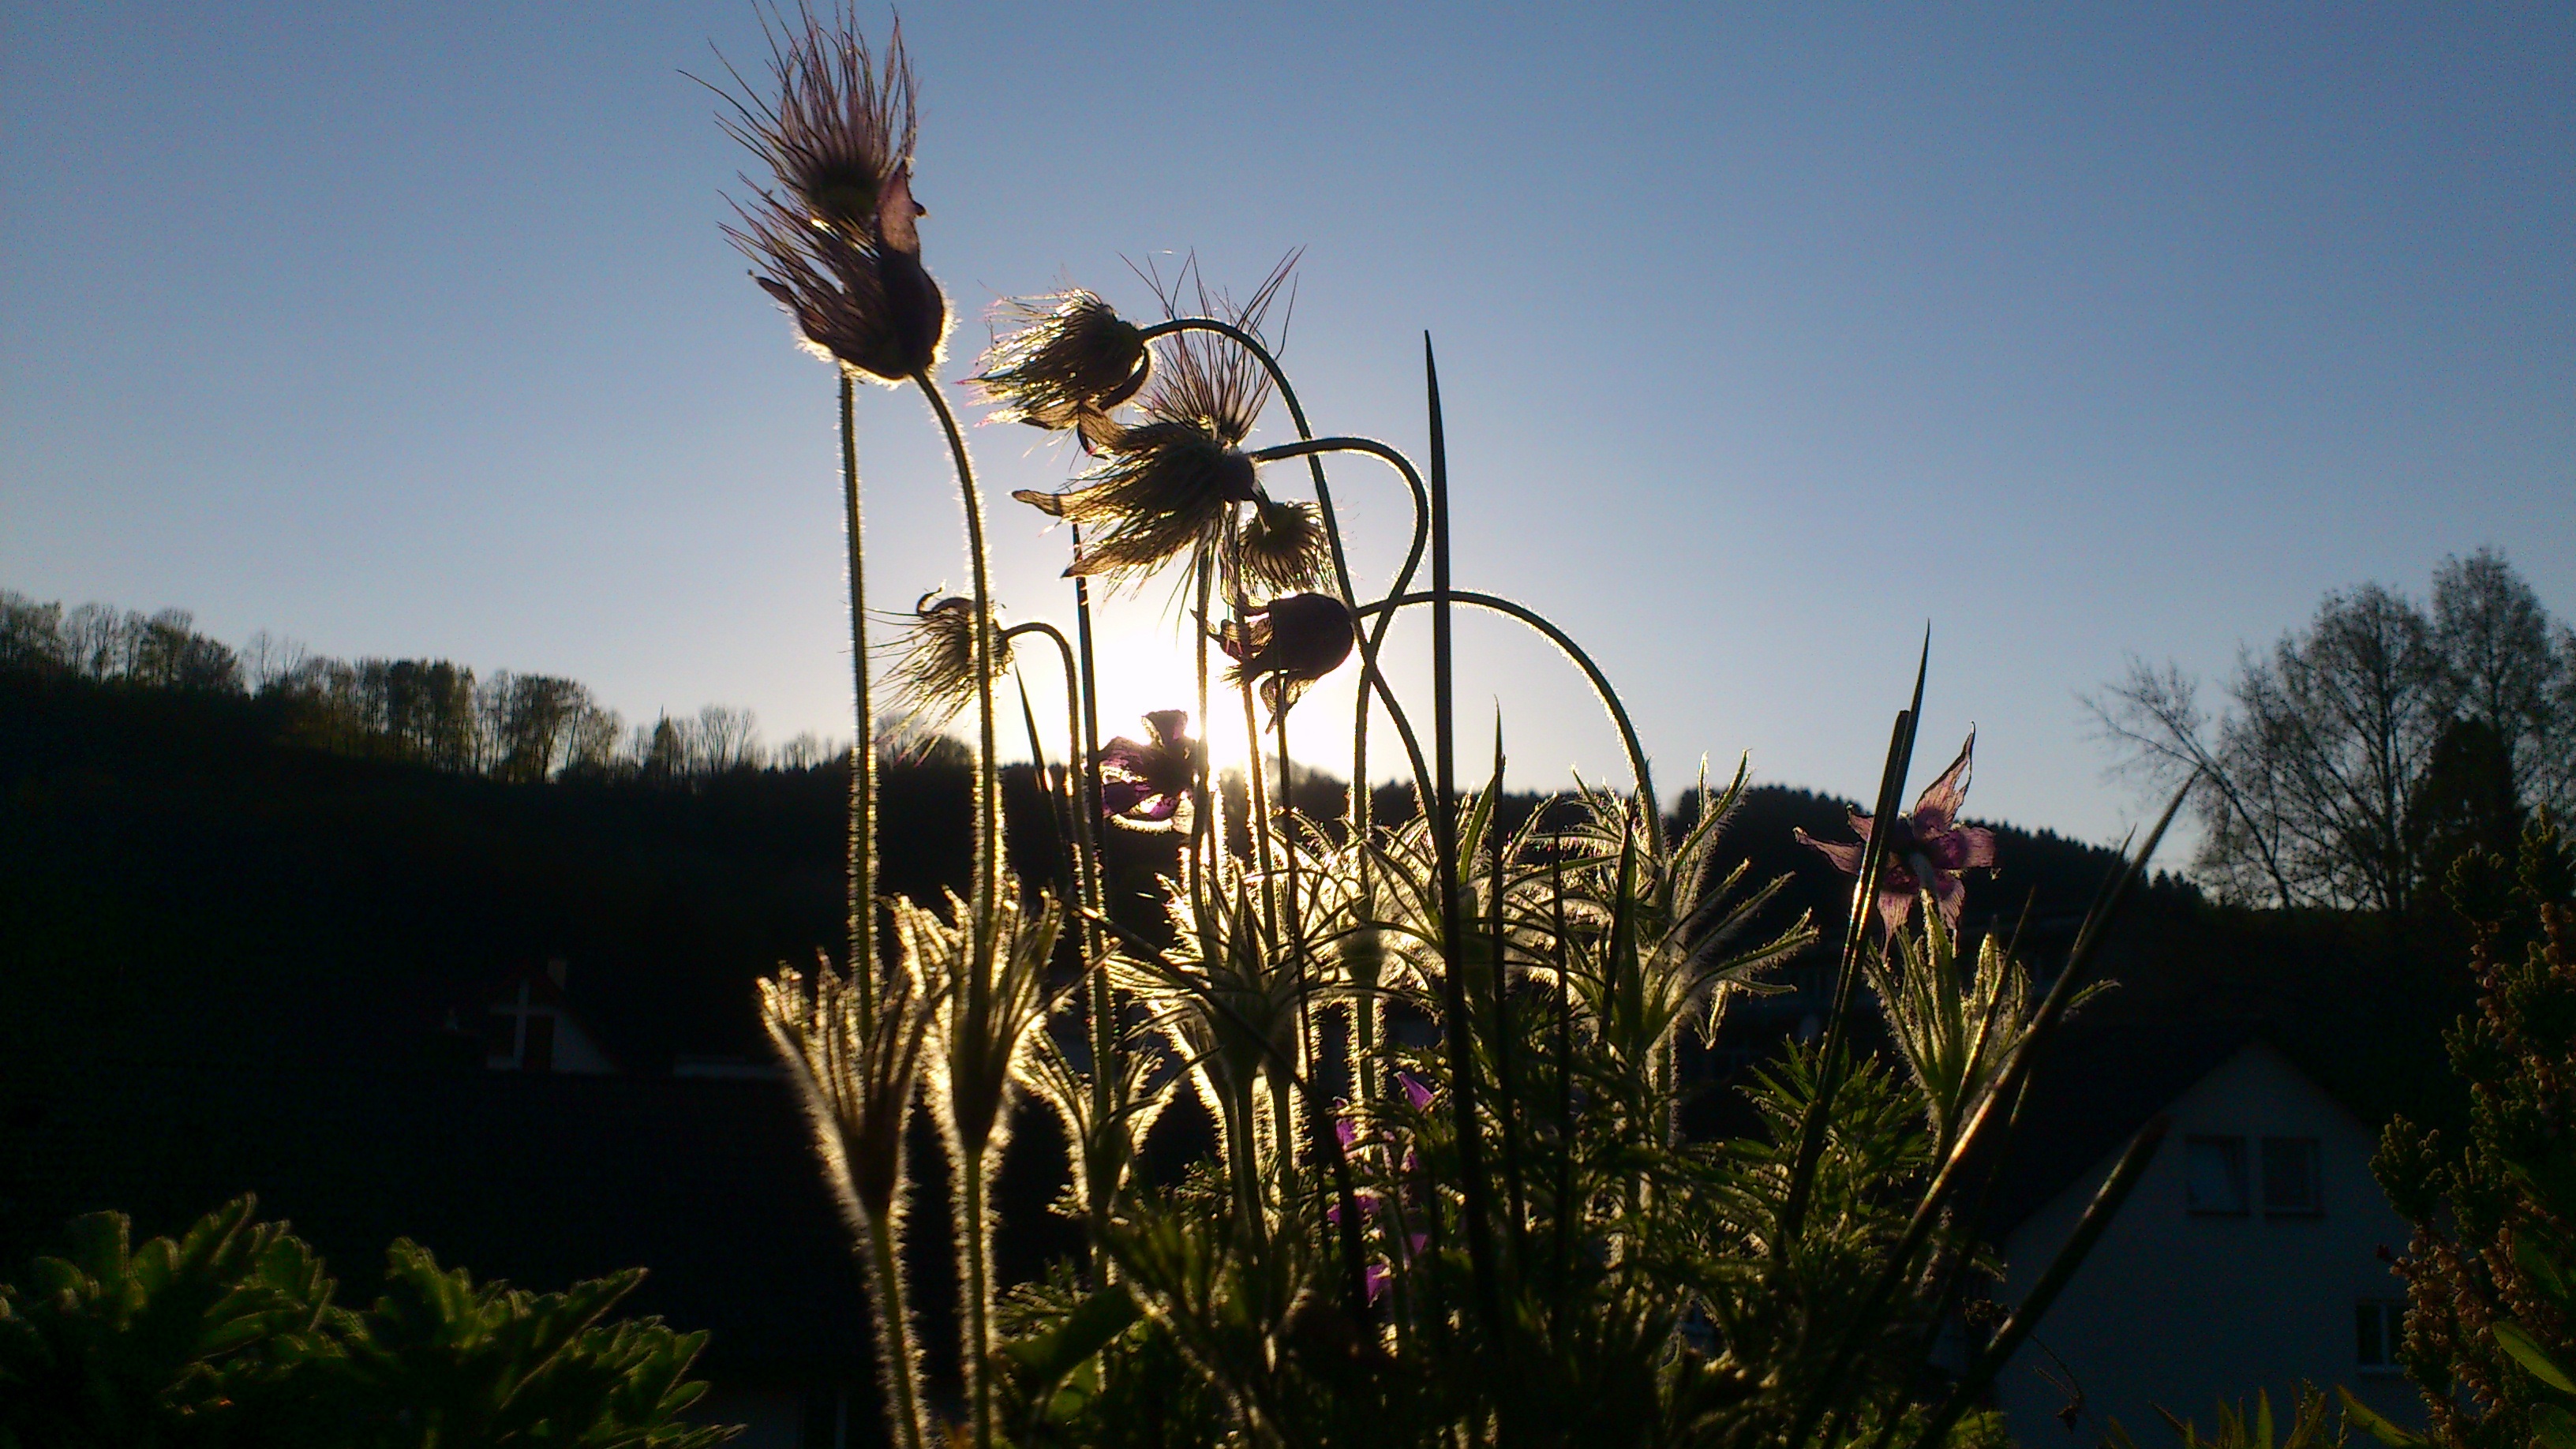
tree, nature, grass, sunlight, flower, wind, dawn, country, village, street light, agriculture, flowers, the scenery, flowers and plants, scenic views, morning news, arecales